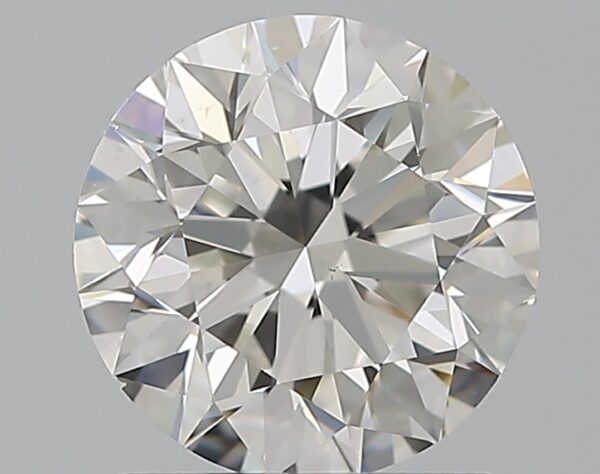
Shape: round
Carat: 1.2
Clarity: VS2
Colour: G
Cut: EX
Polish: EX
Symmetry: EX
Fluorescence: N
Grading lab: GIA
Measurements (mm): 6.7 x 6.75 x 4.26